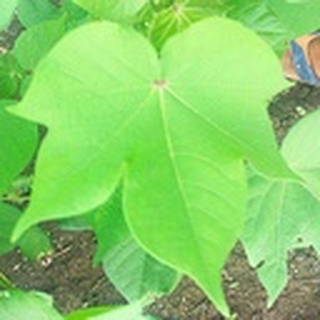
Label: healthy_cotton